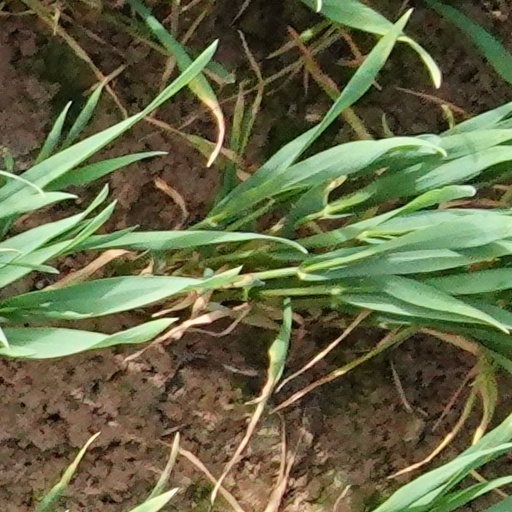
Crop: wheat